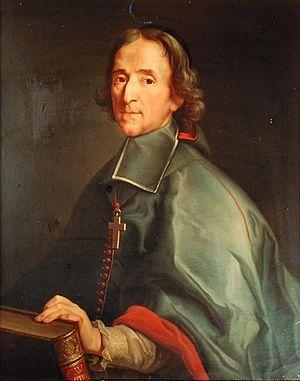
Anne Cécile Desclos, dite Dominique Aury alias Pauline Réage, née le 23 septembre 1907 à Rochefort-sur-Mer et morte le 27 avril 1998 à Corbeil-Essonnes, est une femme de lettres française.